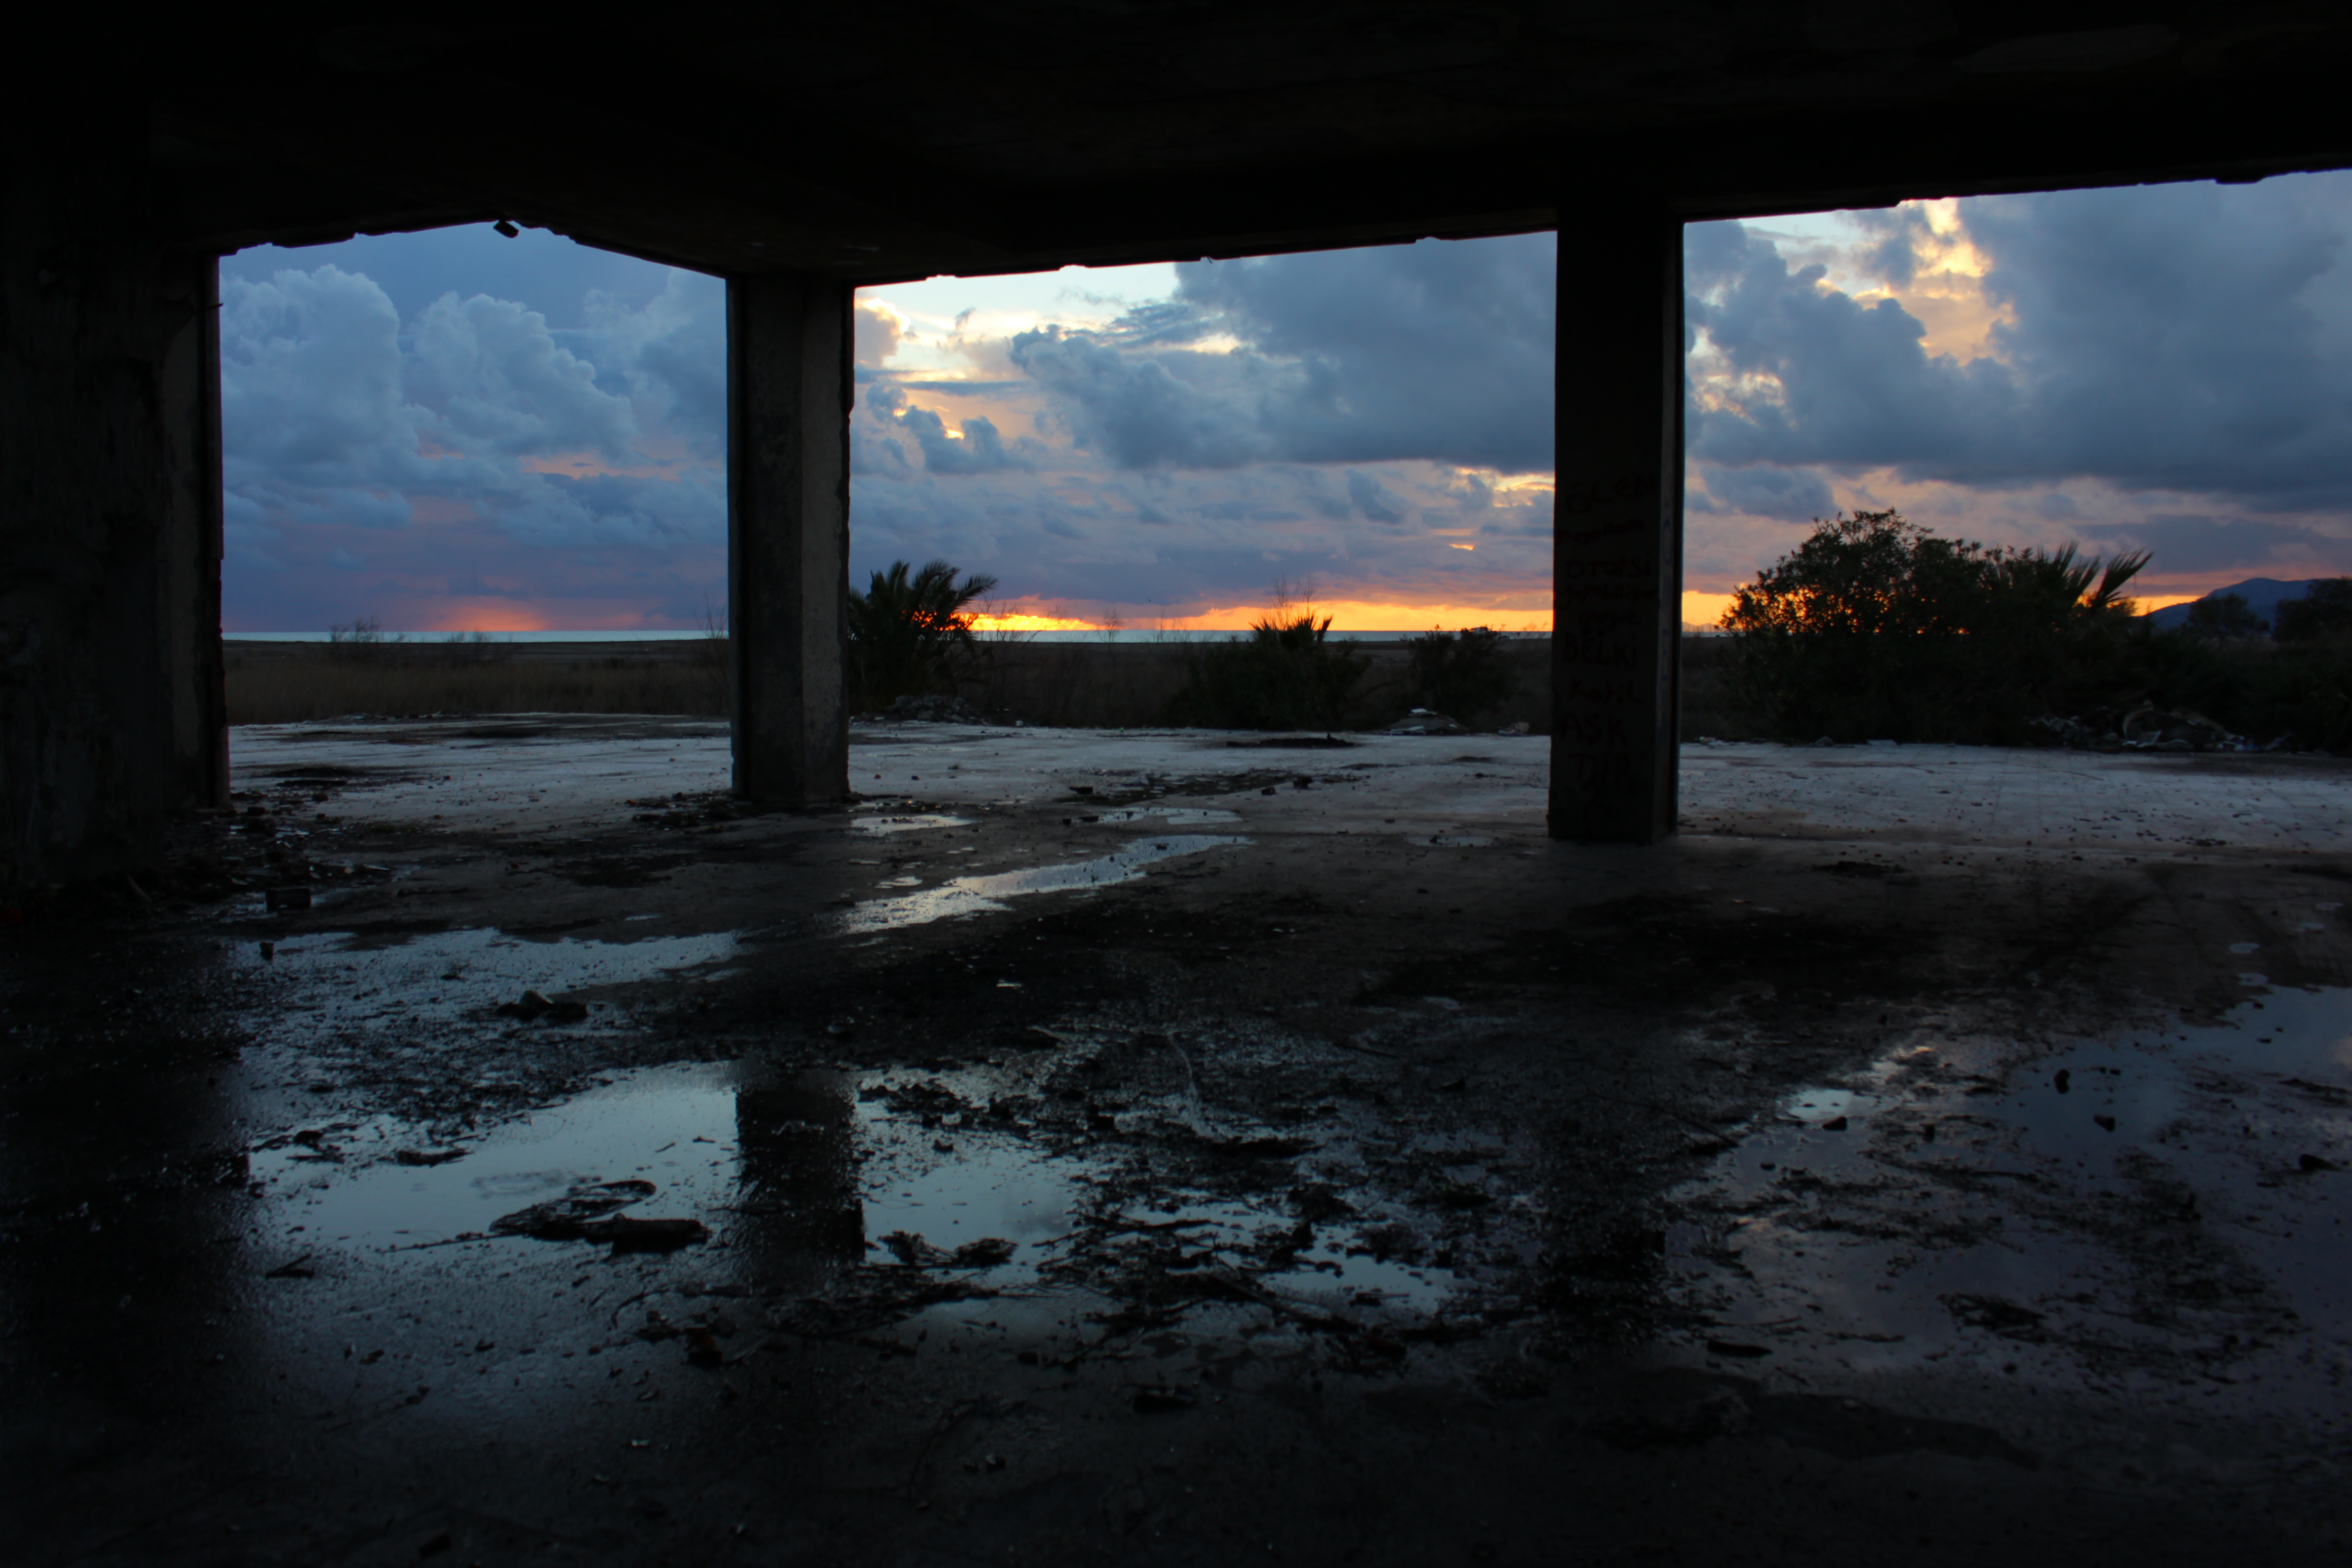
nature, sky, water, cloud, horizon, reflection, tree, evening, atmosphere, morning, dusk, sunset, window, landscape, sunlight, rural area, darkness, sunrise, architecture, photography, dawn, soil, winter, Tints and shades, plain, shade